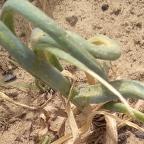
Crop: Onion
Condition: virosis-d